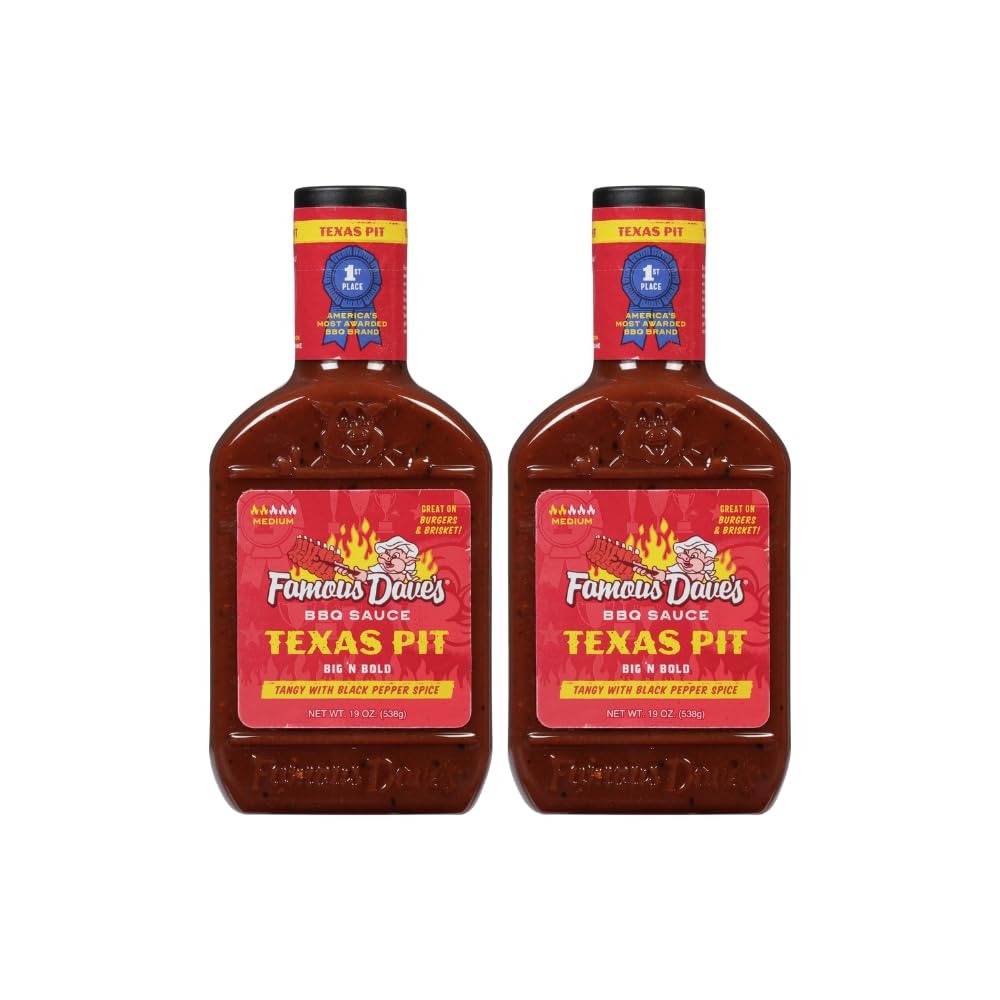
Item Name: Famous Dave's - 2 pck, Texas Pit BBQ Sauce (38 oz.)
Bullet Point 1: The Texas Pit BBQ Sauce, 38 ounce, from Famous Dave's - 2 pack
Bullet Point 2: BOLD TEXAS FLAVOR: Bring the taste of Texas BBQ to your backyard with this smoky, robust sauce made with a secret blend of spices. Perfect for ribs, burgers, and chicken.
Bullet Point 3: TANGY TOMATO BASE: This sauce starts with a classic tomato base for a touch of sweetness, balanced by a tangy vinegar kick.
Bullet Point 4: GOOD ISN'T GOOD ENOUGH, MAKE IT FAMOUS: Natural flavors, black strap molasses, fruit juices, herbs and spices work together to make Famous Dave's the real deal; You're not just making a meal, you're carrying on a legend
Bullet Point 5: FAMOUS DAVES AUTHENTIC RECIPES: Whether you're smoking ribs, barbecuing steaks, roasting chicken or grilling burgers, we've got award winning spices, sauces and side dishes to make your meal a success
Bullet Point 6: AWARD-WINNING QUALITY: If you’ve experienced our “Big Slab” of ribs or melt-in-your-mouth corn bread from Famous Dave’s, you know our passion for quality and time-honored ingredients and that's why were a Blue Ribbon Brand
Value: 38.0
Unit: Ounce

Price: 18.99